Otto Martin Torell

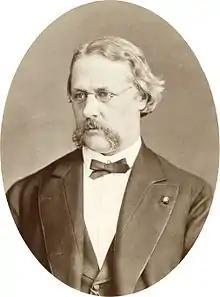
Otto Torell

Prof Otto Martin Torell HFRSE (5 June 1828 – 11 September 1900) was a Swedish naturalist and geologist.